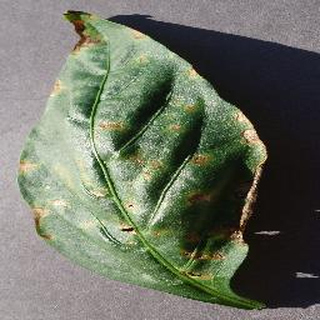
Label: bell_pepper_bacterial_spot